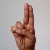
The image shows a hand gesture representing the letter 'U' in Indian Sign Language.